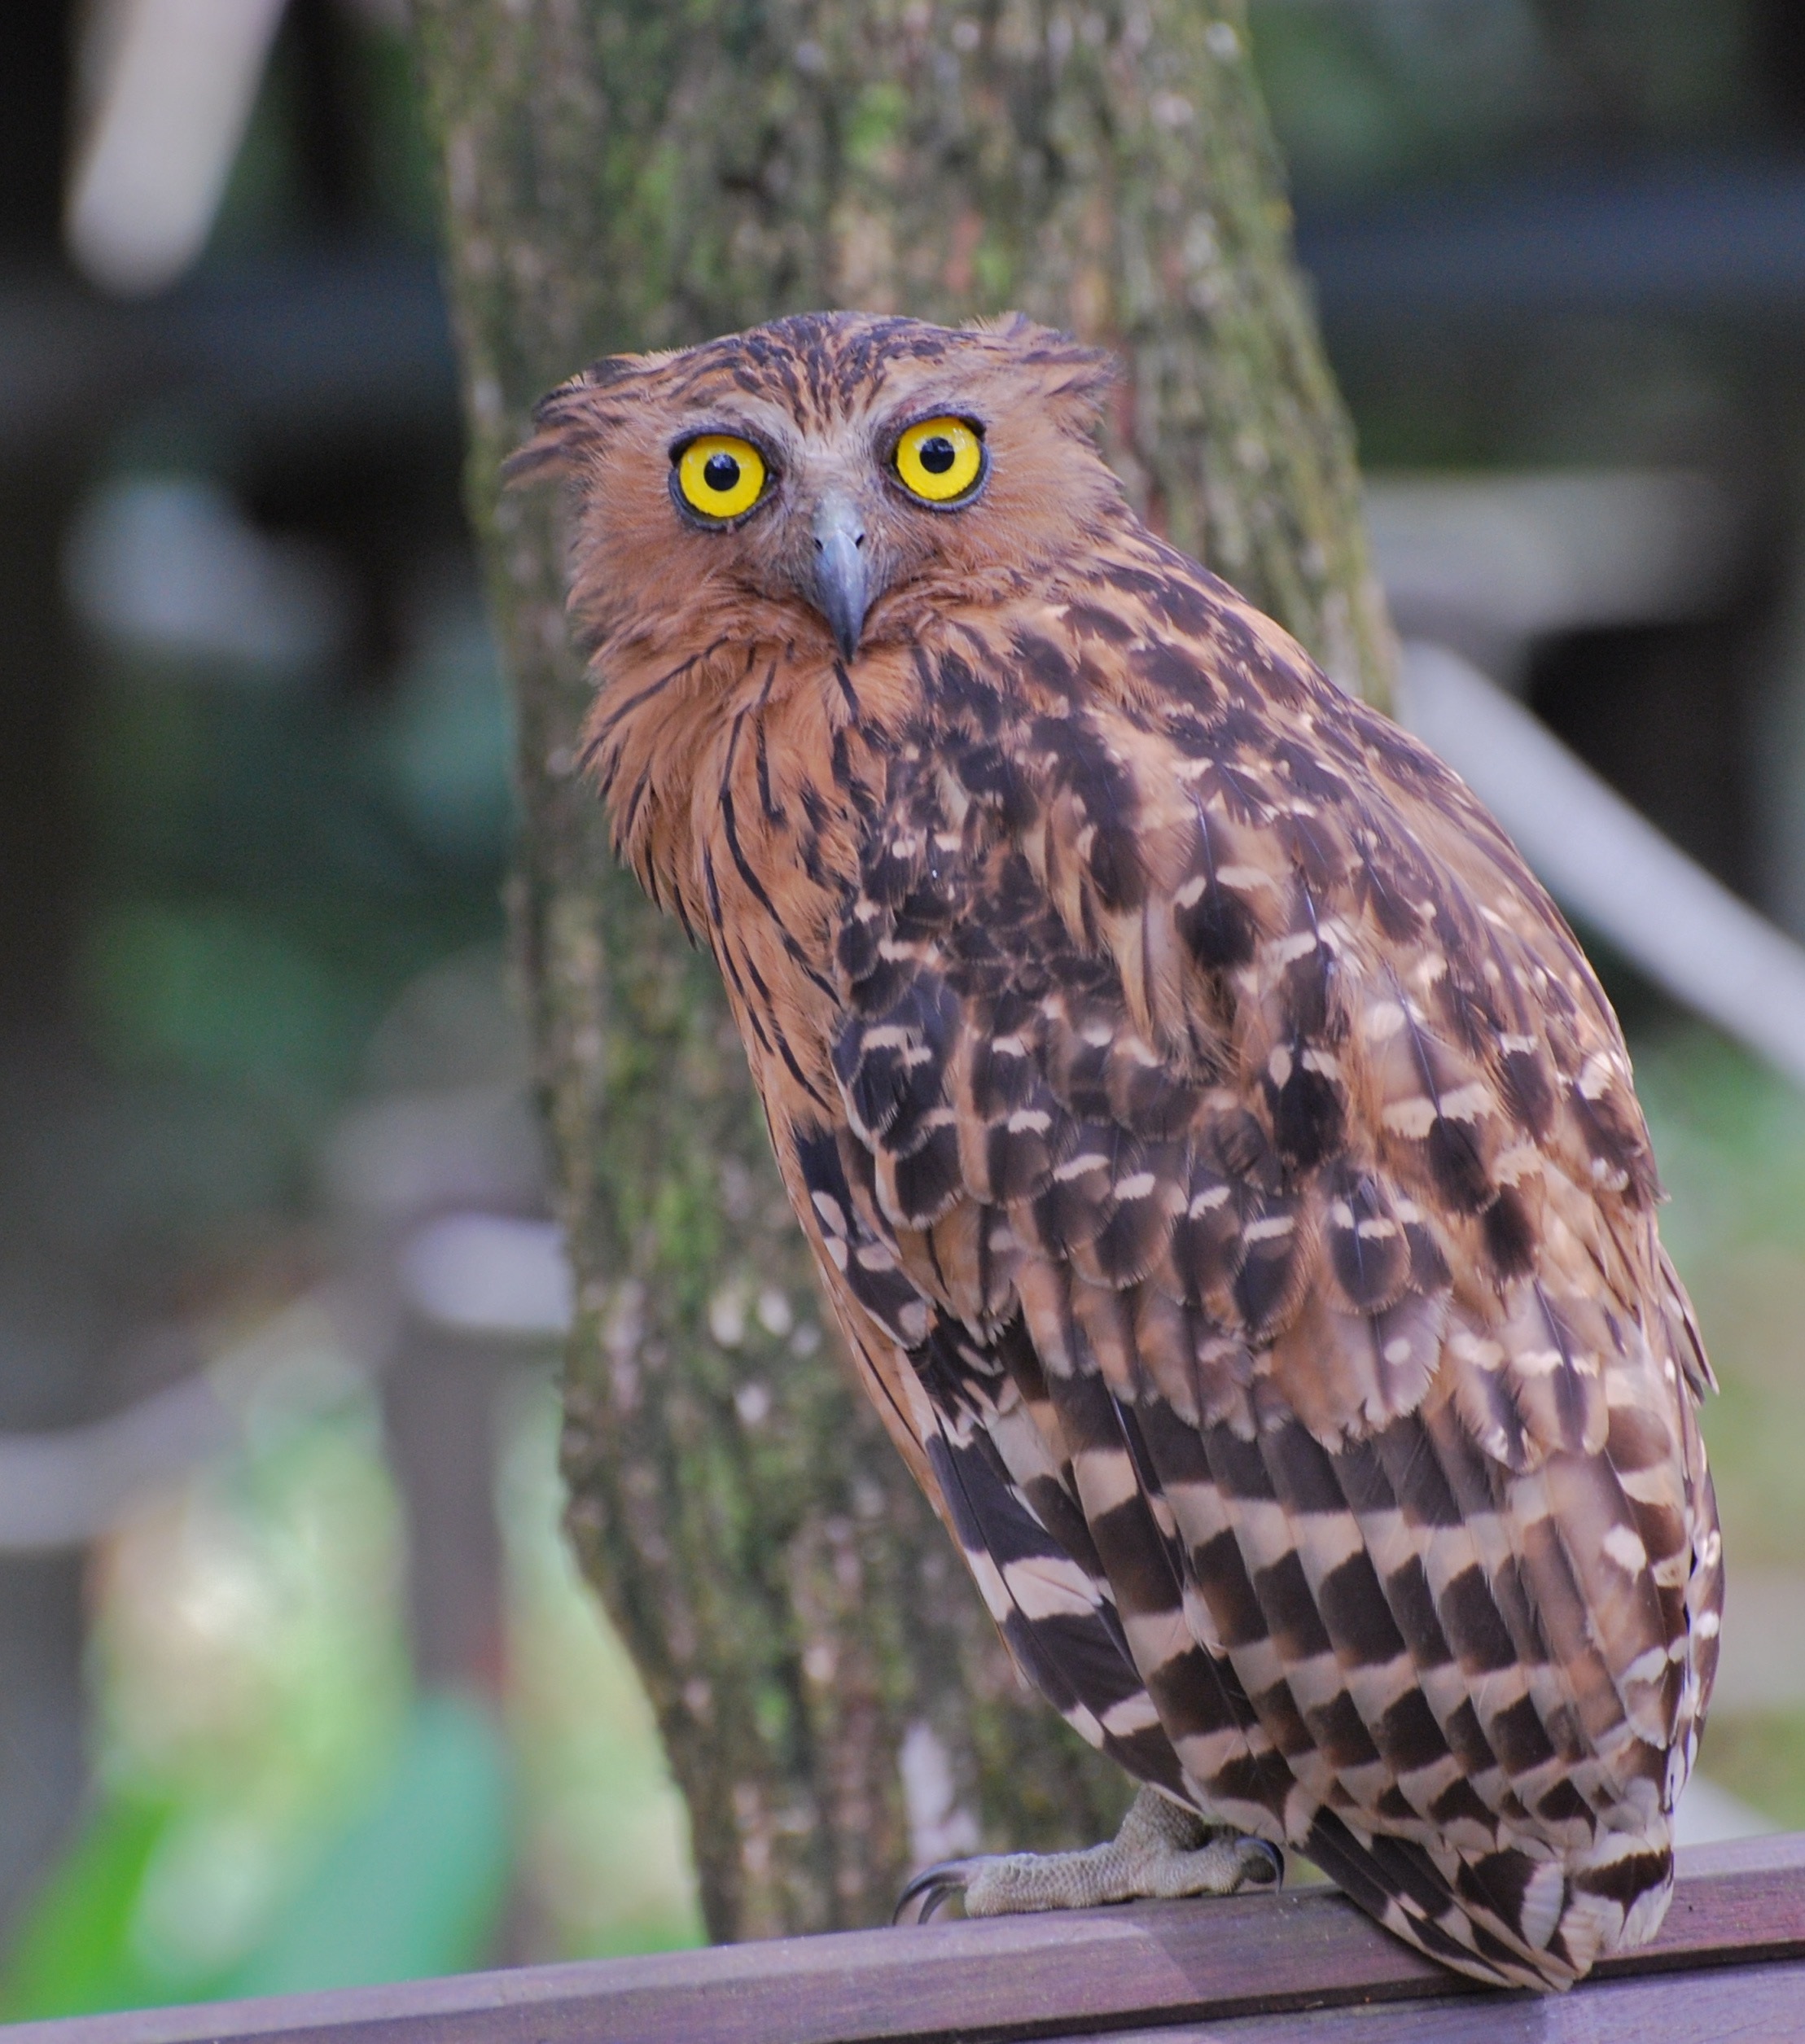
bird, wildlife, beak, hawk, owl, fauna, bird of prey, close up, vertebrate, falcon, accipitriformes